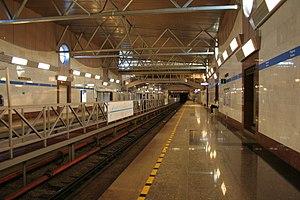
Parnas est une station de métro terminale de la ligne 2 du métro de Saint-Pétersbourg, en Russie. Elle suit la station « Prospekt Prosvechtchenia ». Elle est située sur la section terrestre de la ligne, entre le portail des tunnels et le dépôt « Vyborgskoïe » sur le territoire de la commune urbaine de Pargolovo, dans le district de Vyborg de Saint-Pétersbourg, et est la station de métro la plus au nord de la Russie. Avant, il s'agissait de la station Deviatkino de la ligne « Kirovsko-Vyborgskaïa ».